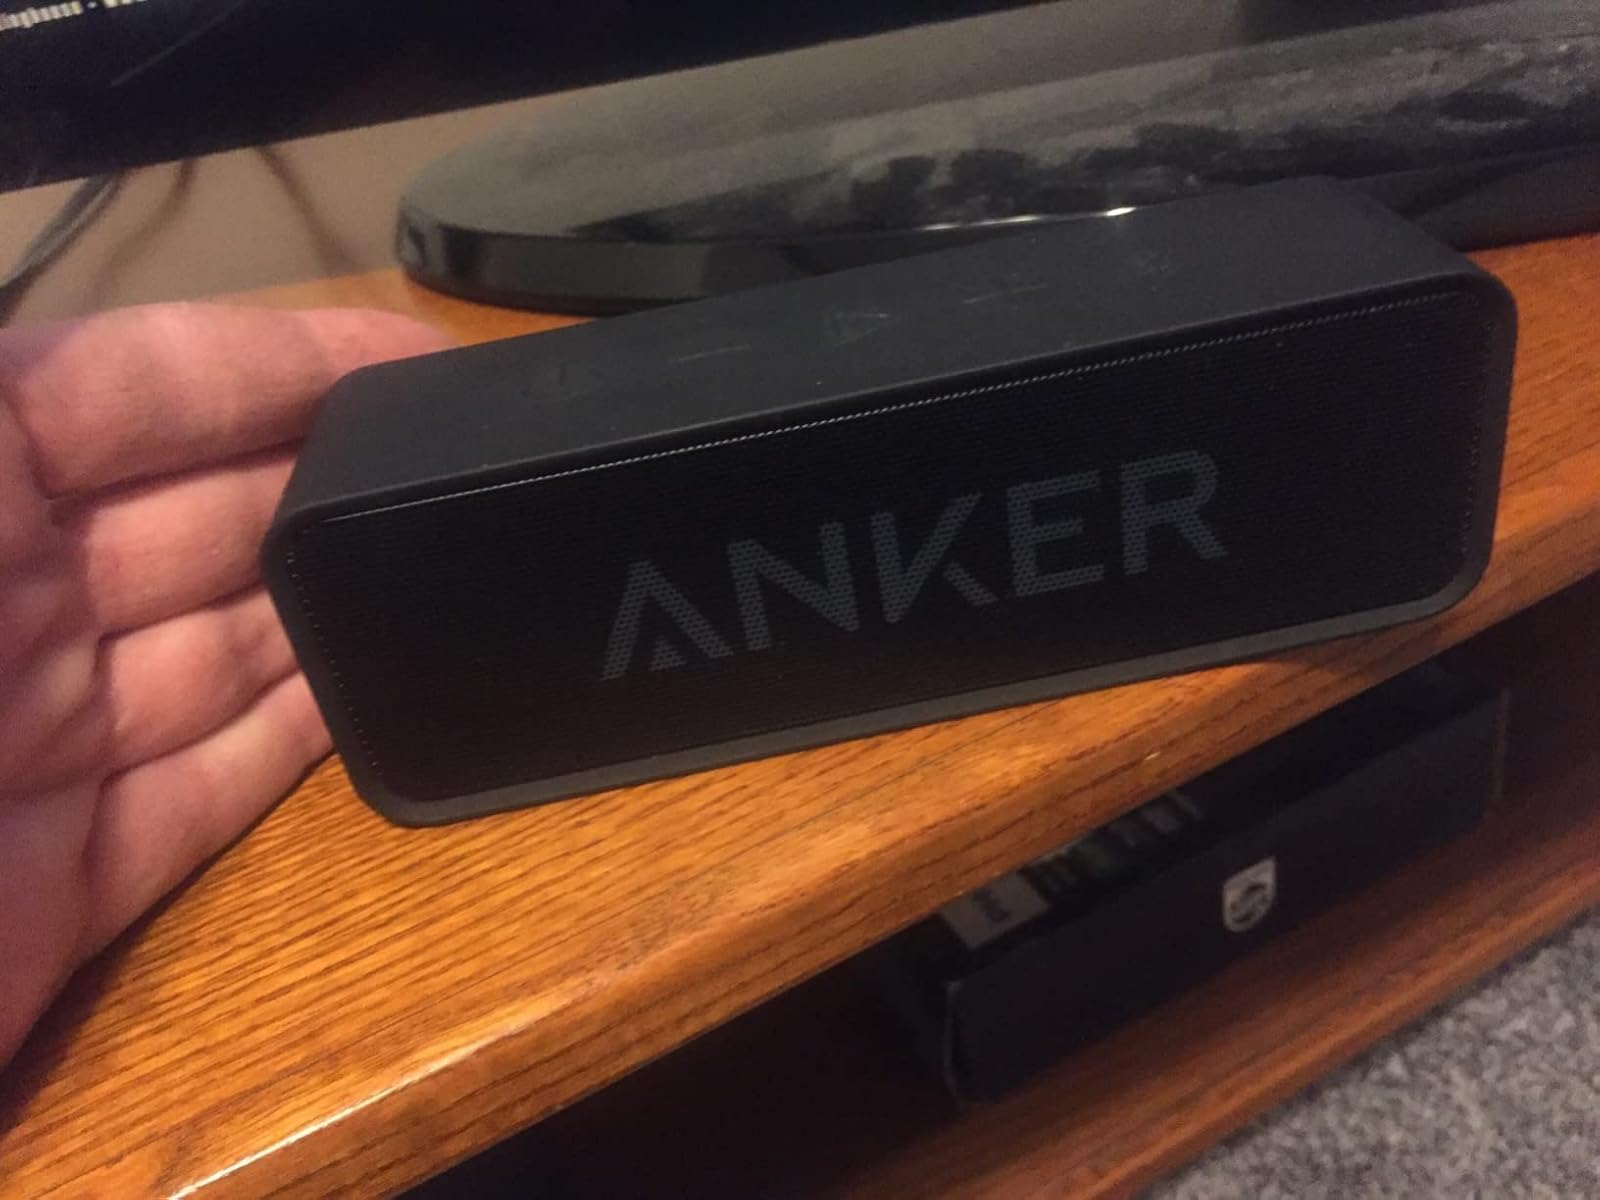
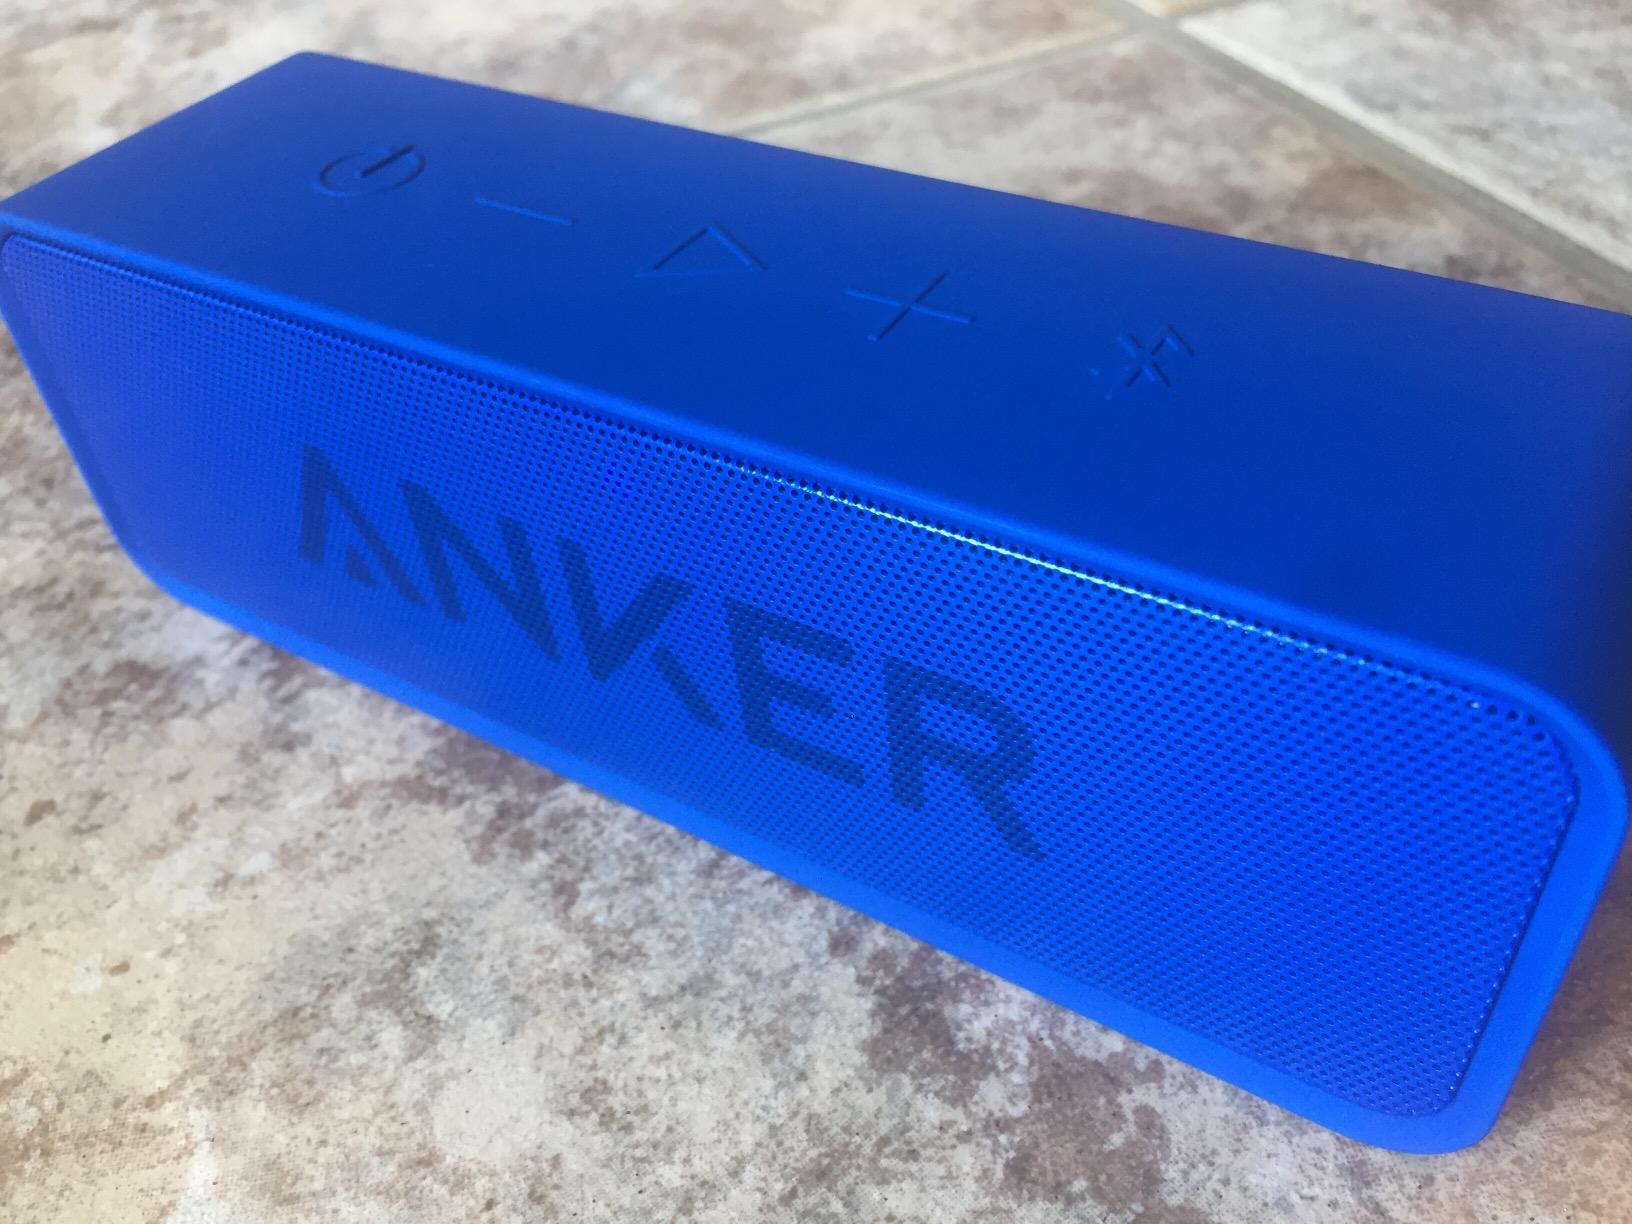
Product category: speaker
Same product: no